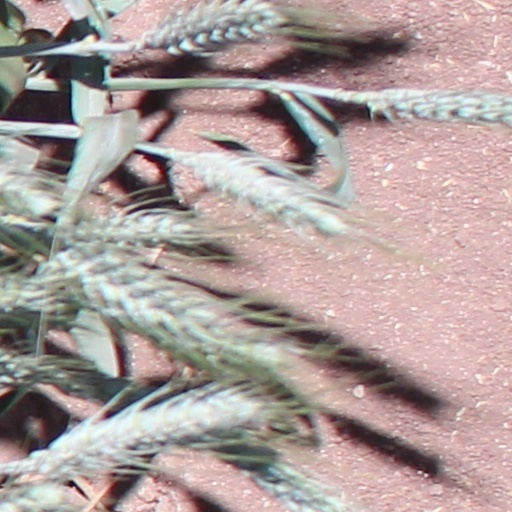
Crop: wheat